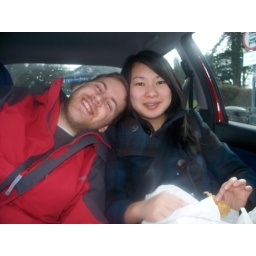
can't beat fish and chips in the car